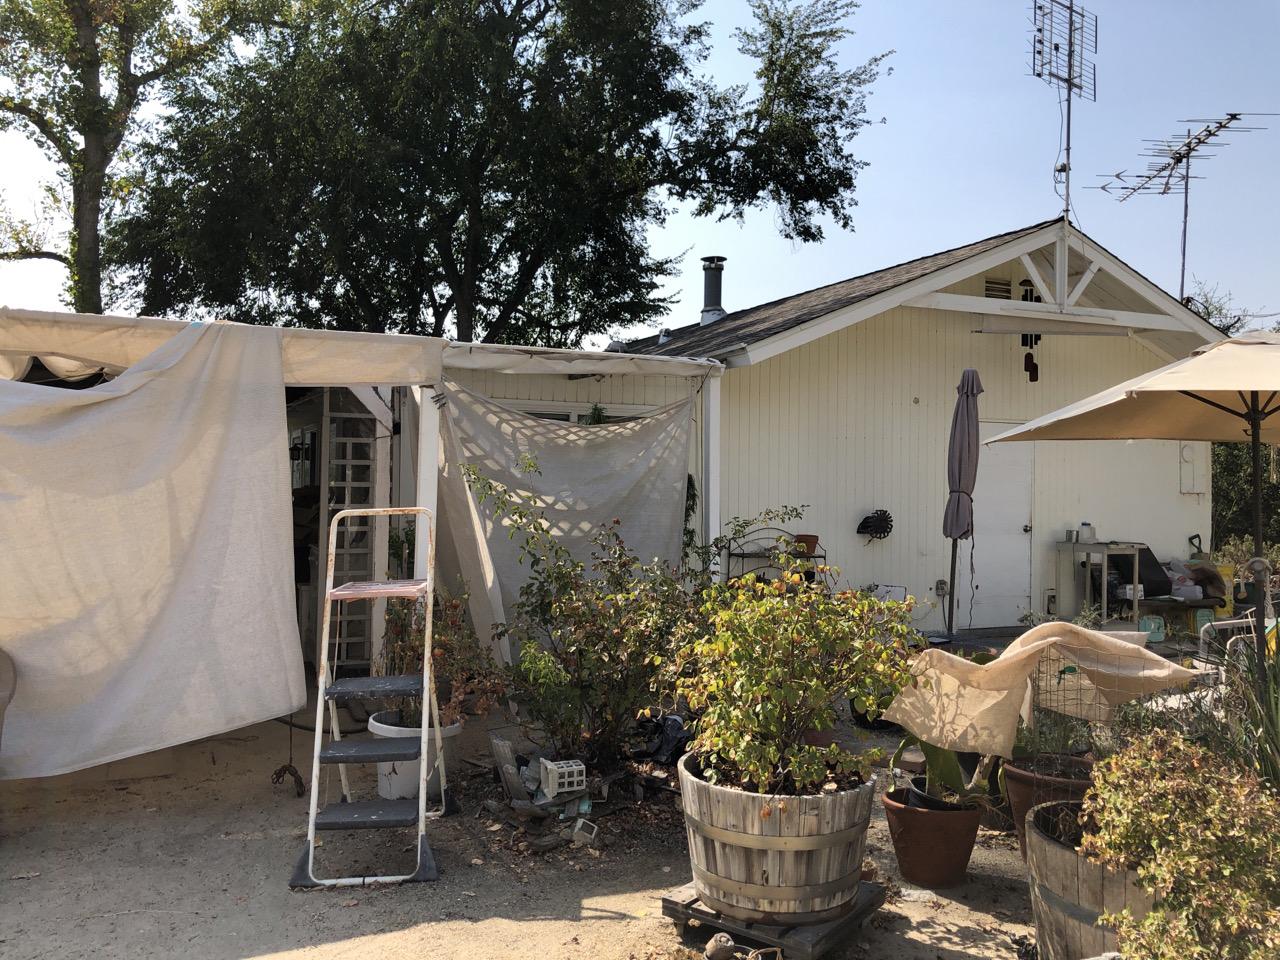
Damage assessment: no_damage